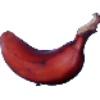
Label: red_banana